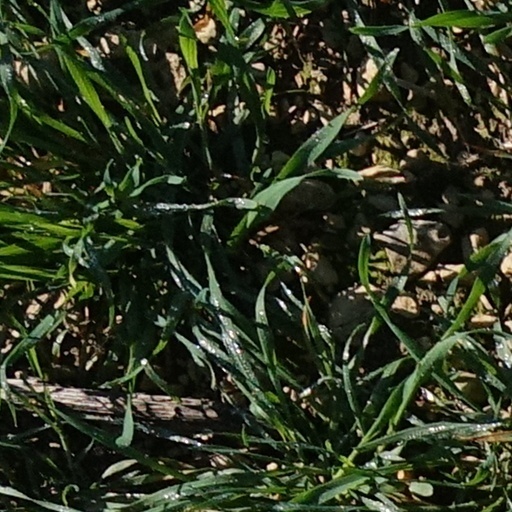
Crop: wheat